28 cm SK L/40 "Bruno"

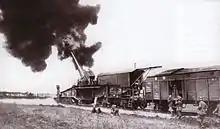
Note the prominent housing for the screw jack on the front of the mount and how the forward end of the ammunition car's roof has been slid back

The "E. u. B." could fire from any suitable section of track after curved wedges were bolted to the track behind each wheel to absorb any residual recoil after the gun cradle recoiled backwards. It also had a pintle built into the underside of the front of the mount. Two large rollers were fitted to the underside of the mount at the rear. Seven cars could carry a portable metal firing platform ("Bettungslafette") that had a central pivot mount and an outer rail. It was assembled with the aid of a derrick or crane, which took between three and five days, and railroad tracks were laid slightly past the firing platform to accommodate the front bogies of the gun. The gun was moved over the firing platform and then lowered into position after the central section of rail was removed. After the gun's pintle was bolted to the firing platform's pivot mount, the entire carriage was jacked up so that the trucks and their sections of rail could be removed. The carriage was then lowered so that the rear rollers rested on the outer track. Concrete versions were also used. It could have up to 360° of traverse.